Places of worship in Malvern, Worcestershire

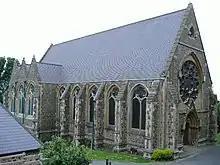
St.Wulstan's church

Founded 1903 as Malvern Link Free Church (Countess of Huntingdon's Connexion)